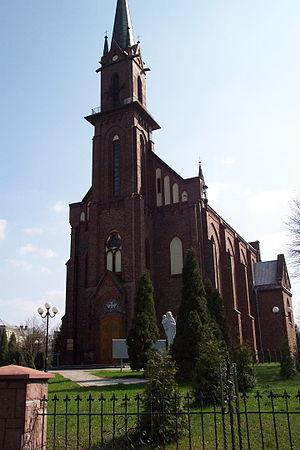
Poręba est une ville de la voïvodie de Silésie et du powiat de Zawiercie. Elle s'étend sur 40,04 km² et comptait 8 784 habitants en 2006.